George Morphett

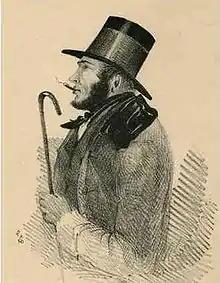
George Morphett - Cartoon by S.T. Gill, ca. 1849

George Morphett (21 May 1811 – 20 October 1893) was a settler in the colony of South Australia, and younger brother of John Morphett.